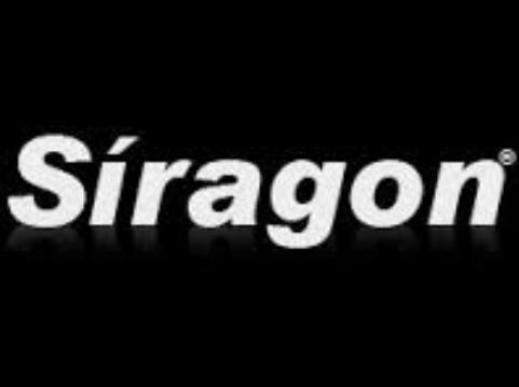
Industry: Electronic